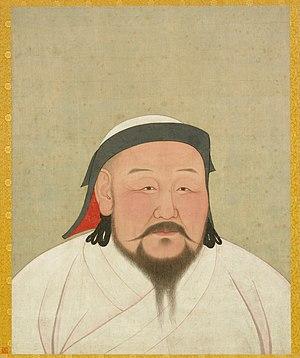
L'histoire du Tibet, zone géographique des confins et des cimes enneigées, charnière stratégique entre le monde chinois et le monde indien, est une histoire mouvementée, entrecoupée de longues périodes d'isolement.
Les invasions mongoles du Viêt Nam sont trois expéditions militaires organisées en 1258, 1285 et 1287–88, par Kubilai Khan, le Khagan de l'empire mongol et fondateur de la dynastie Yuan, pour envahir le Đại Việt dirigé par la dynastie Trần et le royaume de Champa. Même si ces expéditions se soldent toutes par des échecs pour les Mongols, la dynastie Trần et le Champa finissent par accepter de verser un tribut à la dynastie Yuan pour éviter d'autres conflits.
Les premières invasions mongoles en Birmanie sont une série de conflits militaires entre la dynastie Yuan de Kubilai Khan et le Royaume de Pagan qui ont lieu entre 1277 et 1287. Ces invasions ont provoqué la chute du royaume de Pagan, vieux de 250 ans, et l'armée mongole s'est emparée des territoires Pagans situés dans l'actuelle préfecture de Dehong, le Yunnan et le nord de la Birmanie à Tagaung. À la suite de la chute du royaume, la péninsule birmane connaît 250 ans de fragmentation politique et toute l'Asie du Sud-Est continentale voit l'essor des États Tai-Shan.
La conquête mongole de la Chine méridionale des Song est la dernière étape de la soumission de la Chine par les Mongols de la tribu de Gengis Khan. Gouvernant déjà le nord depuis 1234, ils parviennent sous Kubilai Khan à réunifier l'ensemble de la Chine, qu'ils gouverneront jusqu'à la fin de la dynastie Yuan en 1368. Le point culminant de cette conquête est la reddition de Hangzhou en 1276.
La division de l'Empire mongol commence lorsque Möngke Khan meurt en 1259 lors du siège du château de Diaoyu, sans avoir désigné de successeur. Cette vacance du pouvoir provoque un affrontement sanglant entre les membres de la famille de Tolui pour le titre de Khagan, affrontement qui dégénère en guerre, la guerre civile toluid. Cette guerre civile, associée à la guerre entre Berké et Houlagou Khan et à la guerre entre Qaïdu et Kubilai, affaiblit grandement l'autorité du Khagan au sein de l'Empire mongol. Finalement, l'empire se disloque en quatre khanats : la Horde d'or au Nord-Ouest, le Khanat de Djaghataï au centre, l'Ilkhanat au Sud-Ouest et la Dynastie Yuan à l'Est. Même si les empereurs Yuan continuent de porter le titre de Khagan de l'Empire mongol, leur autorité sur les trois autres Khans est purement symbolique, chacun des quatre khanats poursuivant ses propres intérêts et objectifs, avant de disparaître à des moments différents.
La dynastie Yuan est fondée par Kubilai Khan, petit-fils de Gengis Khan, qui devient khagan de l'empire mongol en 1260 et achève la conquête de la Chine en 1279. Il confère a posteriori des noms posthumes et des noms de temple à ses prédécesseurs.
Cette page concerne l'année 1260 du calendrier julien.
La nature exacte des relations sino-tibétaines pendant la Dynastie Ming de Chine est incertaine. L'analyse de ces rapports n'est pas facilitée par les conflits politiques modernes et l'application du concept de la souveraineté westphalienne à une époque où ce concept n'existait pas encore. Certains historiens modernes habitant et travaillant en République populaire de Chine affirment que la Dynastie Ming jouissait d'une souveraineté incontestée sur le Tibet, en se fondant sur la distribution par la Cour des Ming de divers titres aux dirigeants tibétains, l'acceptation complète par les Tibétains de ces titres, et un processus de renouvellement pour les successeurs de ces titres qui a impliqué de se rendre dans la capitale des Ming. Les historiens de la RPC prétendent aussi que le Tibet fait partie intégrante de la Chine depuis le XIIIᵉ siècle, et donc de l'Empire Ming. Mais la plupart des historiens hors de la RPC, par exemple Turrell V. Wylie, Melvin C.
Cette page dresse une liste de personnalités nées au cours de l'année 1215
Kubilai Khan, Koubilaï Khan ou Kūbilaï Khān, né le 23 septembre 1215 et mort le 18 février 1294, est un khagan mongol puis un empereur de Chine de la dynastie Yuan qu'il fonda.
La dynastie Song de Chine est une dynastie régnante qui contrôle la Chine historique et le Sud de la Chine du milieu du Xᵉ siècle jusqu’au dernier quart du XIIIᵉ siècle. Cette dynastie marque un tournant important dans le domaine des innovations en science et technologie de la Chine ancienne, avec l'émergence de figures intellectuelles éminentes comme Shen Kuo et Su Song et l'utilisation révolutionnaire de la poudre à canon dans les armes.
La dynastie Yuan, officiellement le Grand Yuan, est une dynastie mongole fondée par Kubilai Khan, le chef du clan des Bordjiguines, qui règne sur la Chine de 1279 à 1368. Elle vient à la suite de la dynastie Song, qui avait régné sur la Chine entre 960 et 1127, puis sur la Chine du Sud entre 1127 et 1279, et précède la dynastie Ming. Bien que les Mongols aient régné pendant des décennies sur des territoires incluant la Chine du Nord, ce n'est qu'en 1271 que Kubilai Khan proclame officiellement la fondation de sa dynastie en suivant la tradition chinoise, et la conquête de la totalité de la Chine n'est achevée qu'en 1279. Son royaume est, à ce moment-là, isolé des autres Khanats et contrôle la plus grande partie de la Chine moderne et de ses environs, y compris le territoire qui correspond actuellement à la Mongolie. C'est la première dynastie non-chinoise à gouverner toute la Chine et elle dure jusqu'en 1368, date à laquelle la nouvellement fondée dynastie Ming chasse les empereurs Mongols de Chine, ce qui oblige les Gengiskhanides à se replier dans leur patrie mongole, ou ils fondent la dynastie Yuan du Nord.
Cette page dresse une liste de personnalités mortes au cours de l'année 1294 :
Les relations internationales du Tibet découlent dans un premier temps des accords passés par la Chine, la Russie, l'Inde et le Royaume-Uni au sujet du statut du Tibet. Plus tard les États-Unis et les Nations unies devaient jouer un rôle en réagissant à l'affirmation de souveraineté par la République populaire de Chine à partir de 1950. Le Népal et les autres petits pays, indépendants ou semi-indépendants, des confins indo-tibétains, jouent un rôle mineur de même que la Mongolie.